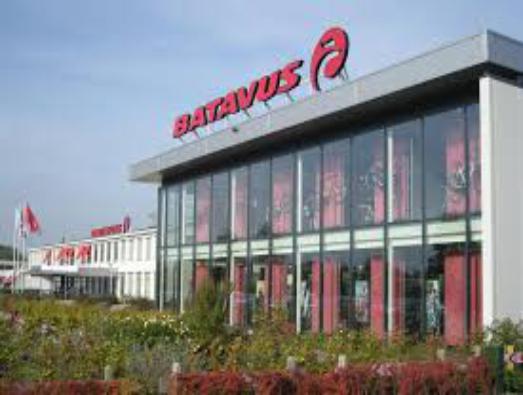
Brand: batavus
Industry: Transportation